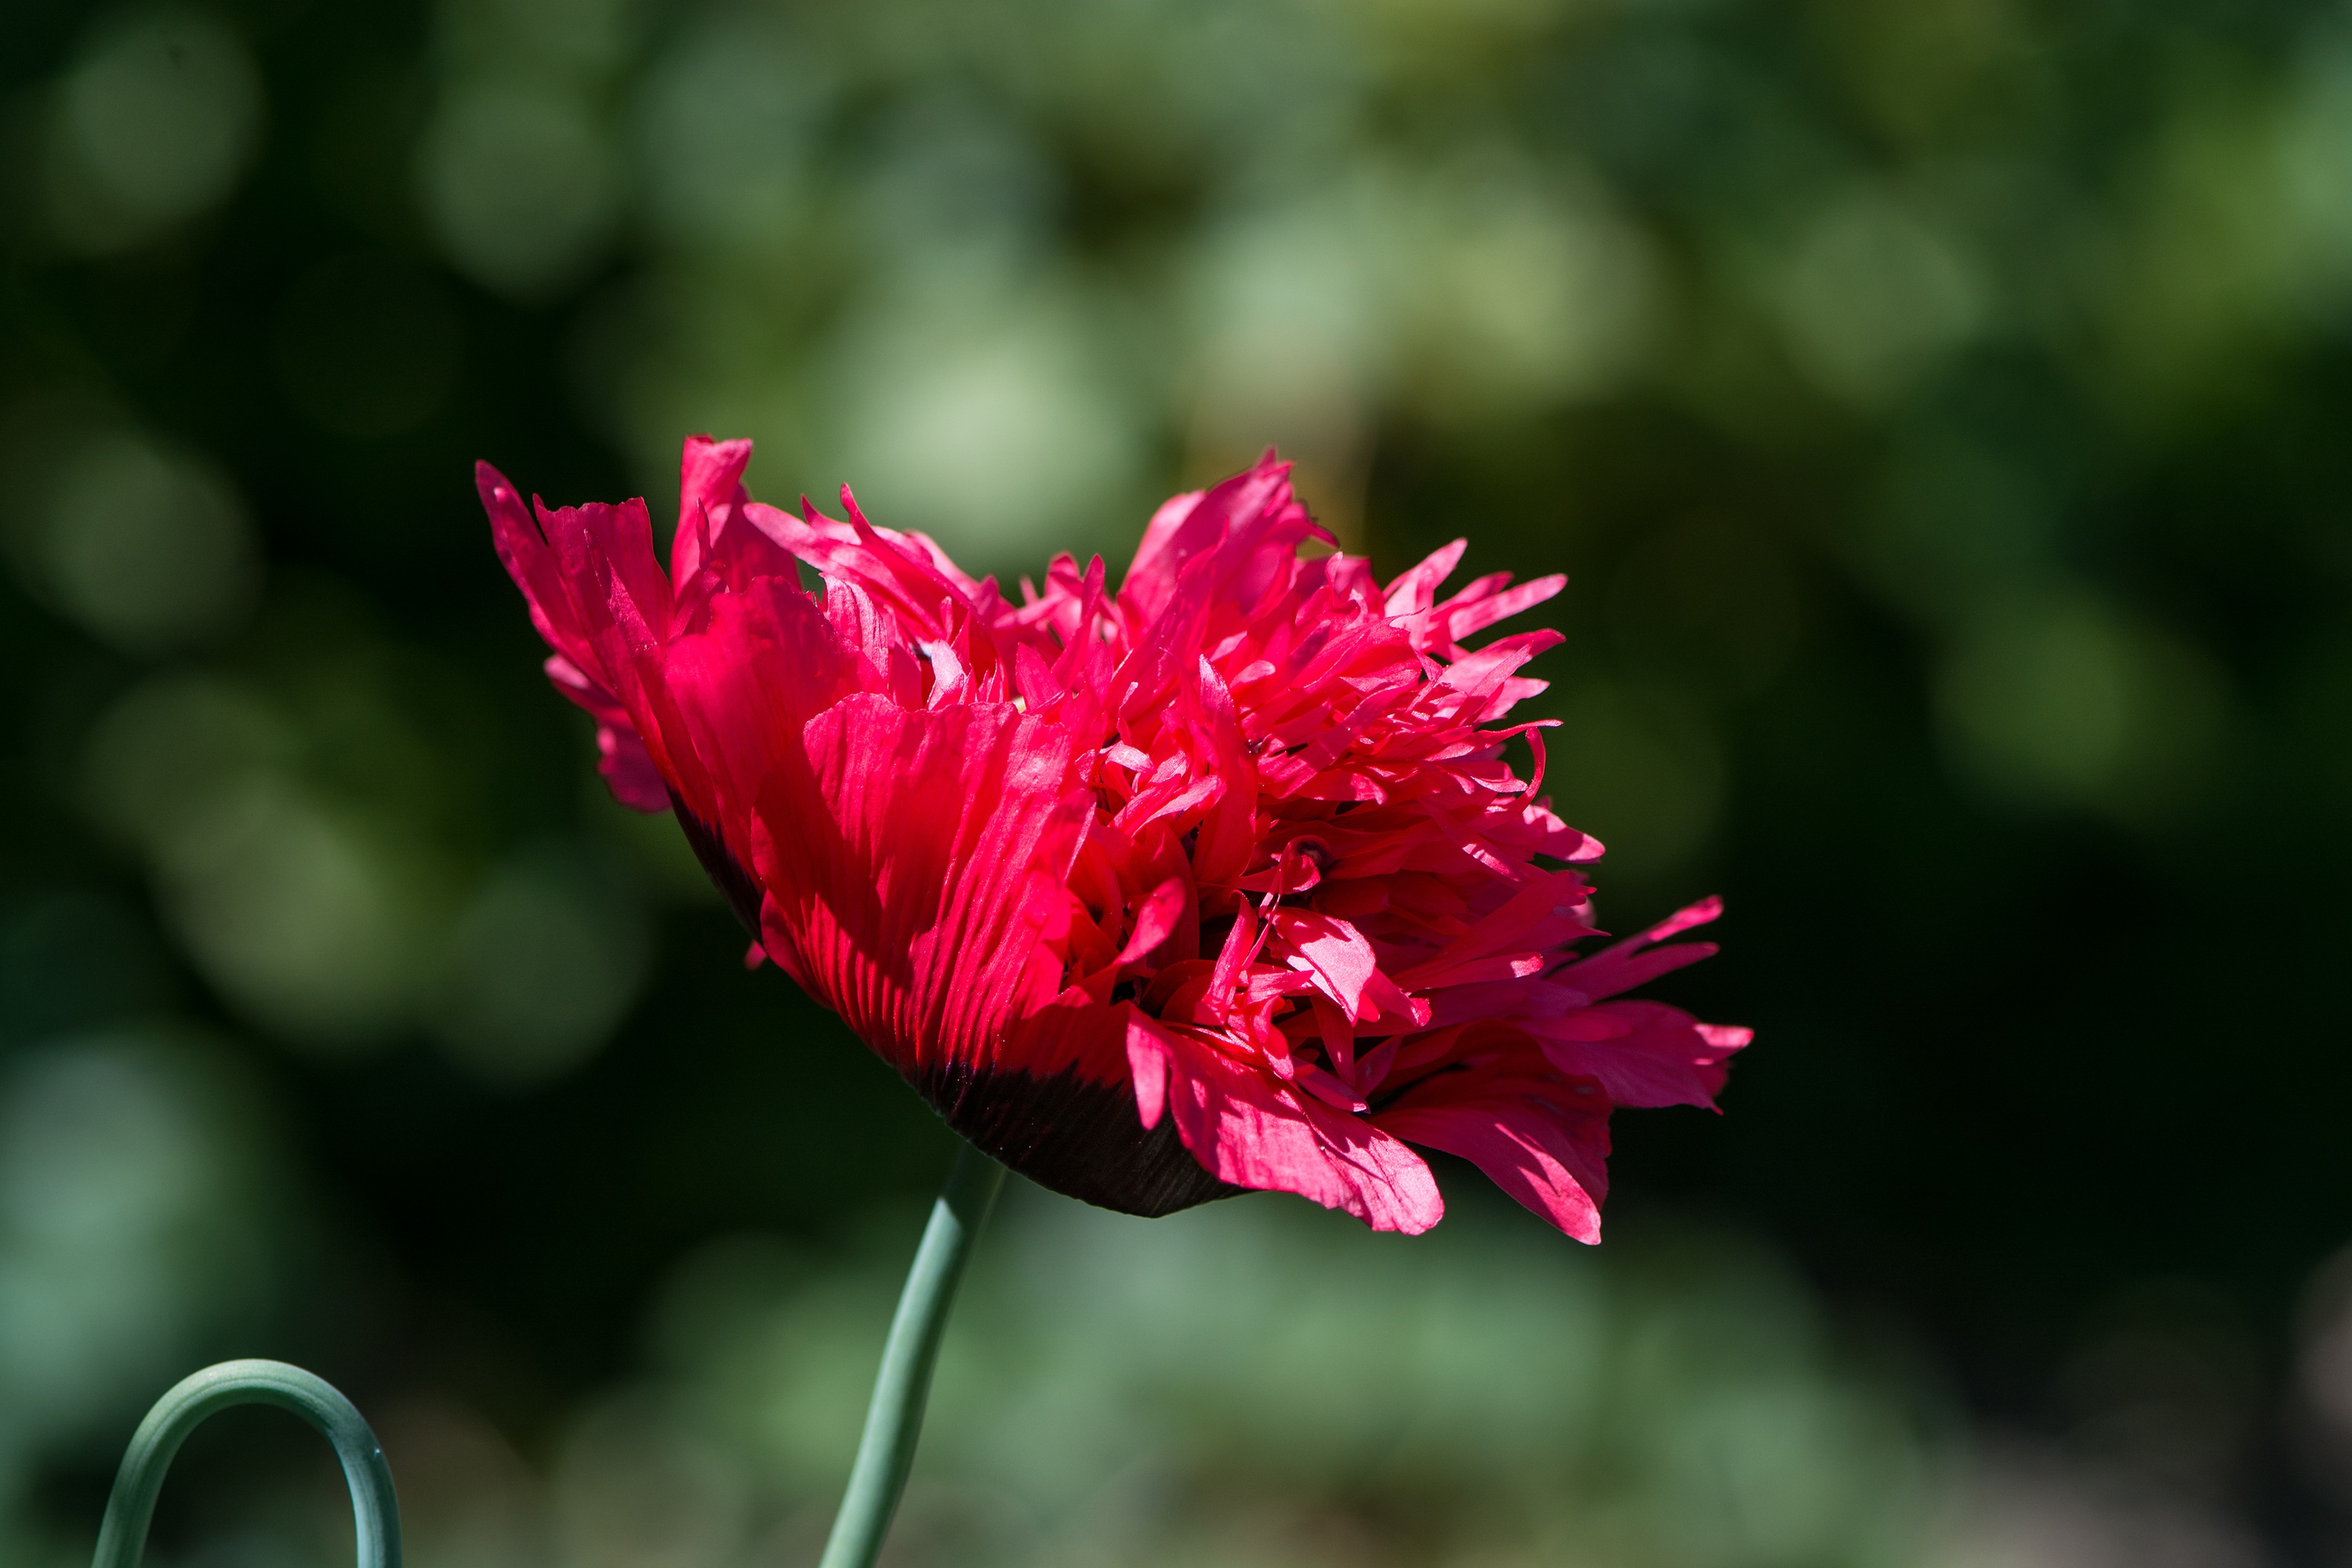
nature, blossom, plant, photography, flower, petal, bloom, summer, red, botany, garden, pink, close, flora, wildflower, close up, red flower, poppy flower, red poppy, poppy, dianthus, macro photography, in the garden, flowering plant, mohngewaechs, plant stem, land plant